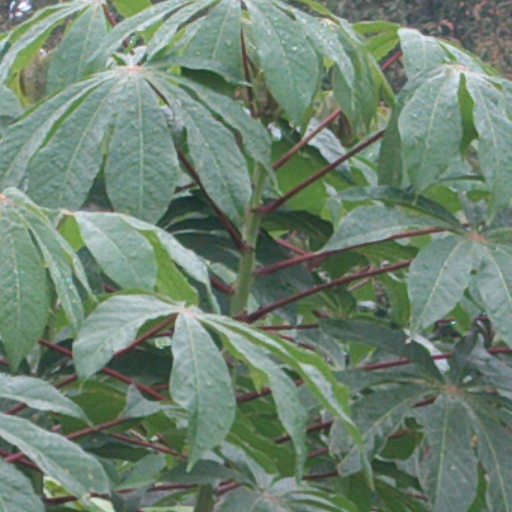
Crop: cassava